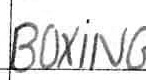
Label: boxing